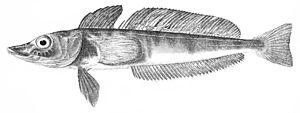
Champsocephalus gunnari est un poisson antarctique de la famille des Channichthyidae présent du sud de la Nouvelle-Zélande au sud de l'Amérique du Sud.